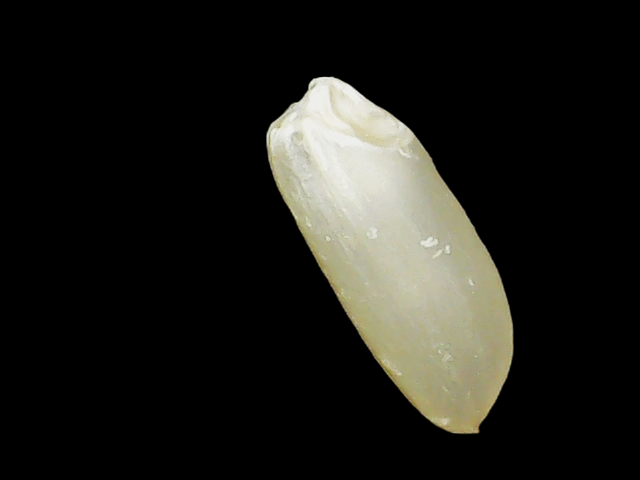
Rice variety: Binadhan12